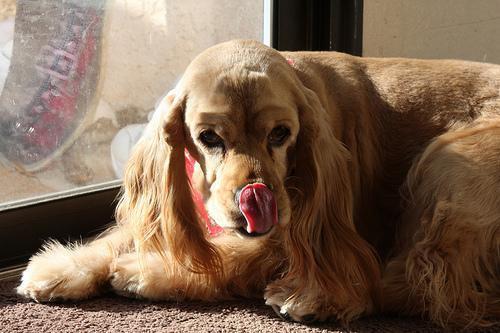
cocker_spaniel